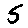
Label: 5